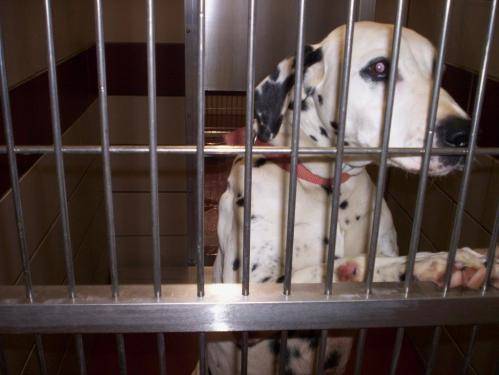
Label: dog